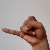
The image shows a hand gesture representing the letter 'J' in Indian Sign Language.